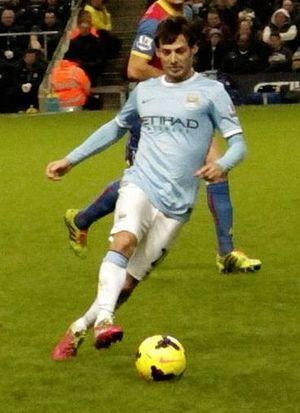
David Silva lors du match Manchester City - Crystal Palace le 28 décembre 2013
David Josué Jiménez Silva, né le 8 janvier 1986 à Arguineguín, est un footballeur espagnol jouant pour la Real Sociedad. Il évolue au poste de meneur de jeu ou de milieu offensif et peut également jouer comme ailier ou attaquant de soutien.